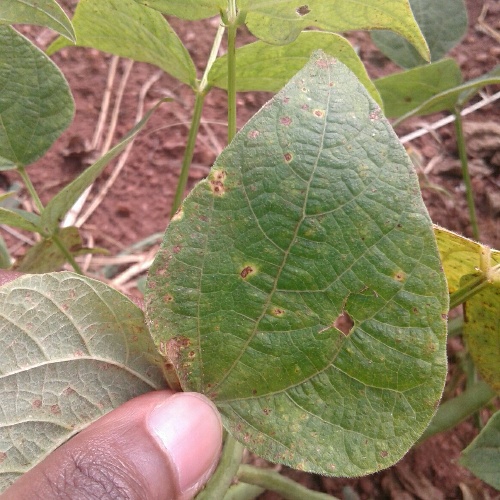
Leaf condition: bean_rust